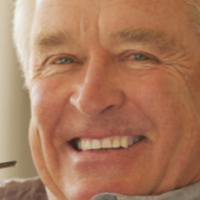
Age group: age 56-65